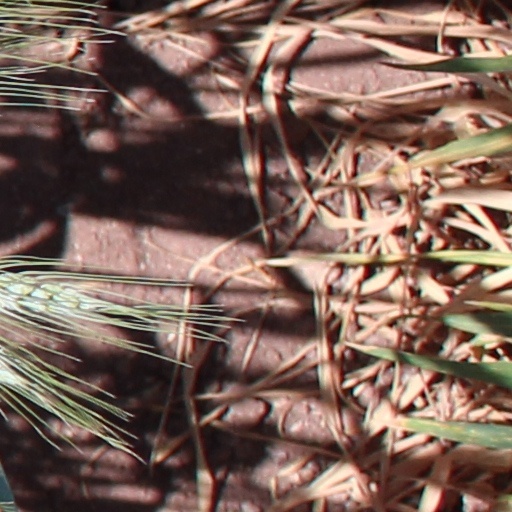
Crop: wheat